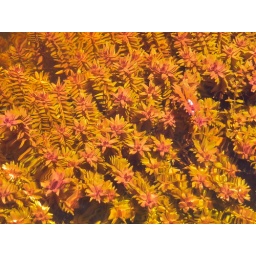
Here are some water plants growing in a canal separating Coral Gables from Pinecrest.